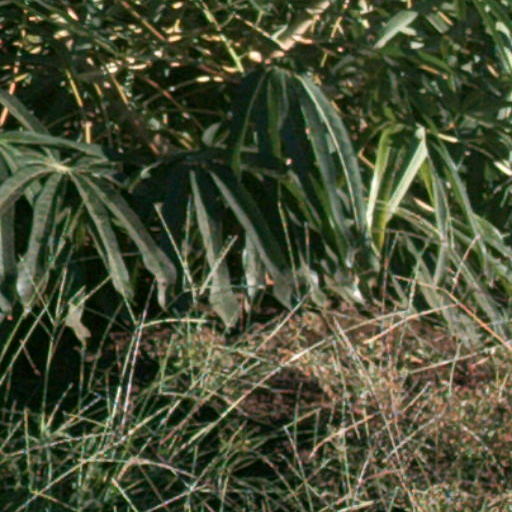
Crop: cassava